Musselburgh, New Zealand

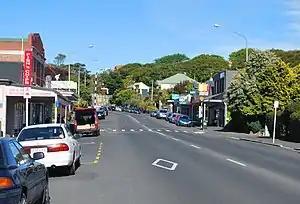

Musselburgh is a residential suburb of the New Zealand city of Dunedin. It is located in the southeast of the city's urban area, southeast of the city's centre, and at the narrowest point of the isthmus which joins Otago Peninsula to the rest of the South Island (here just in width). The suburb takes its name from the similarly named town in Scotland. Musselburgh's 2001 population was 2,835.